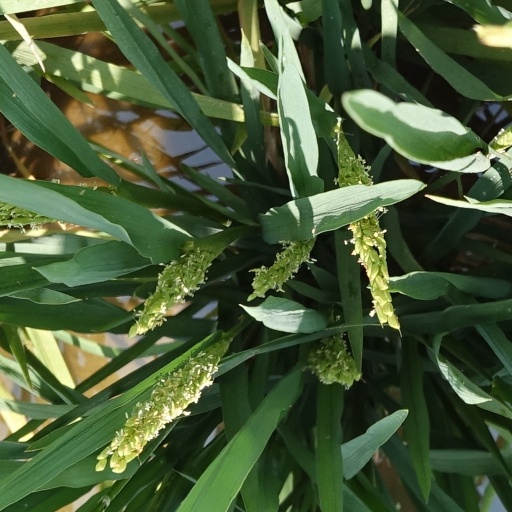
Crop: rice